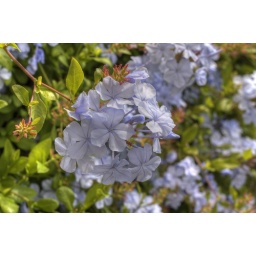
flowers near mella's new house